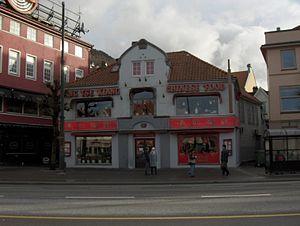
Restaurant asiatique sur Torget, Bergen. Own work, february 2006. Saty 16 novembre 2006 à 02:45 (CET)
Bergen est une ville du sud-ouest de la Norvège, capitale du comté de Hordaland. Bergen est la deuxième ville du pays avec 278 121 habitants. C'est également une ville portuaire, une ville universitaire et un évêché.